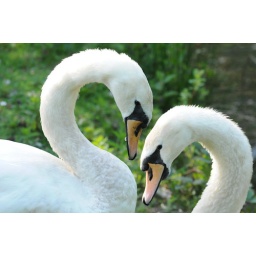
male and female swan taken at center-parcs in nottingham